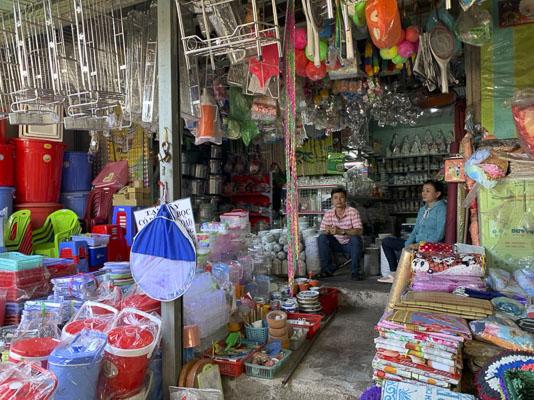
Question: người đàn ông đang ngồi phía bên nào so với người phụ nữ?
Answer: người đàn ông đang ngồi phía bên phải của người phụ nữ